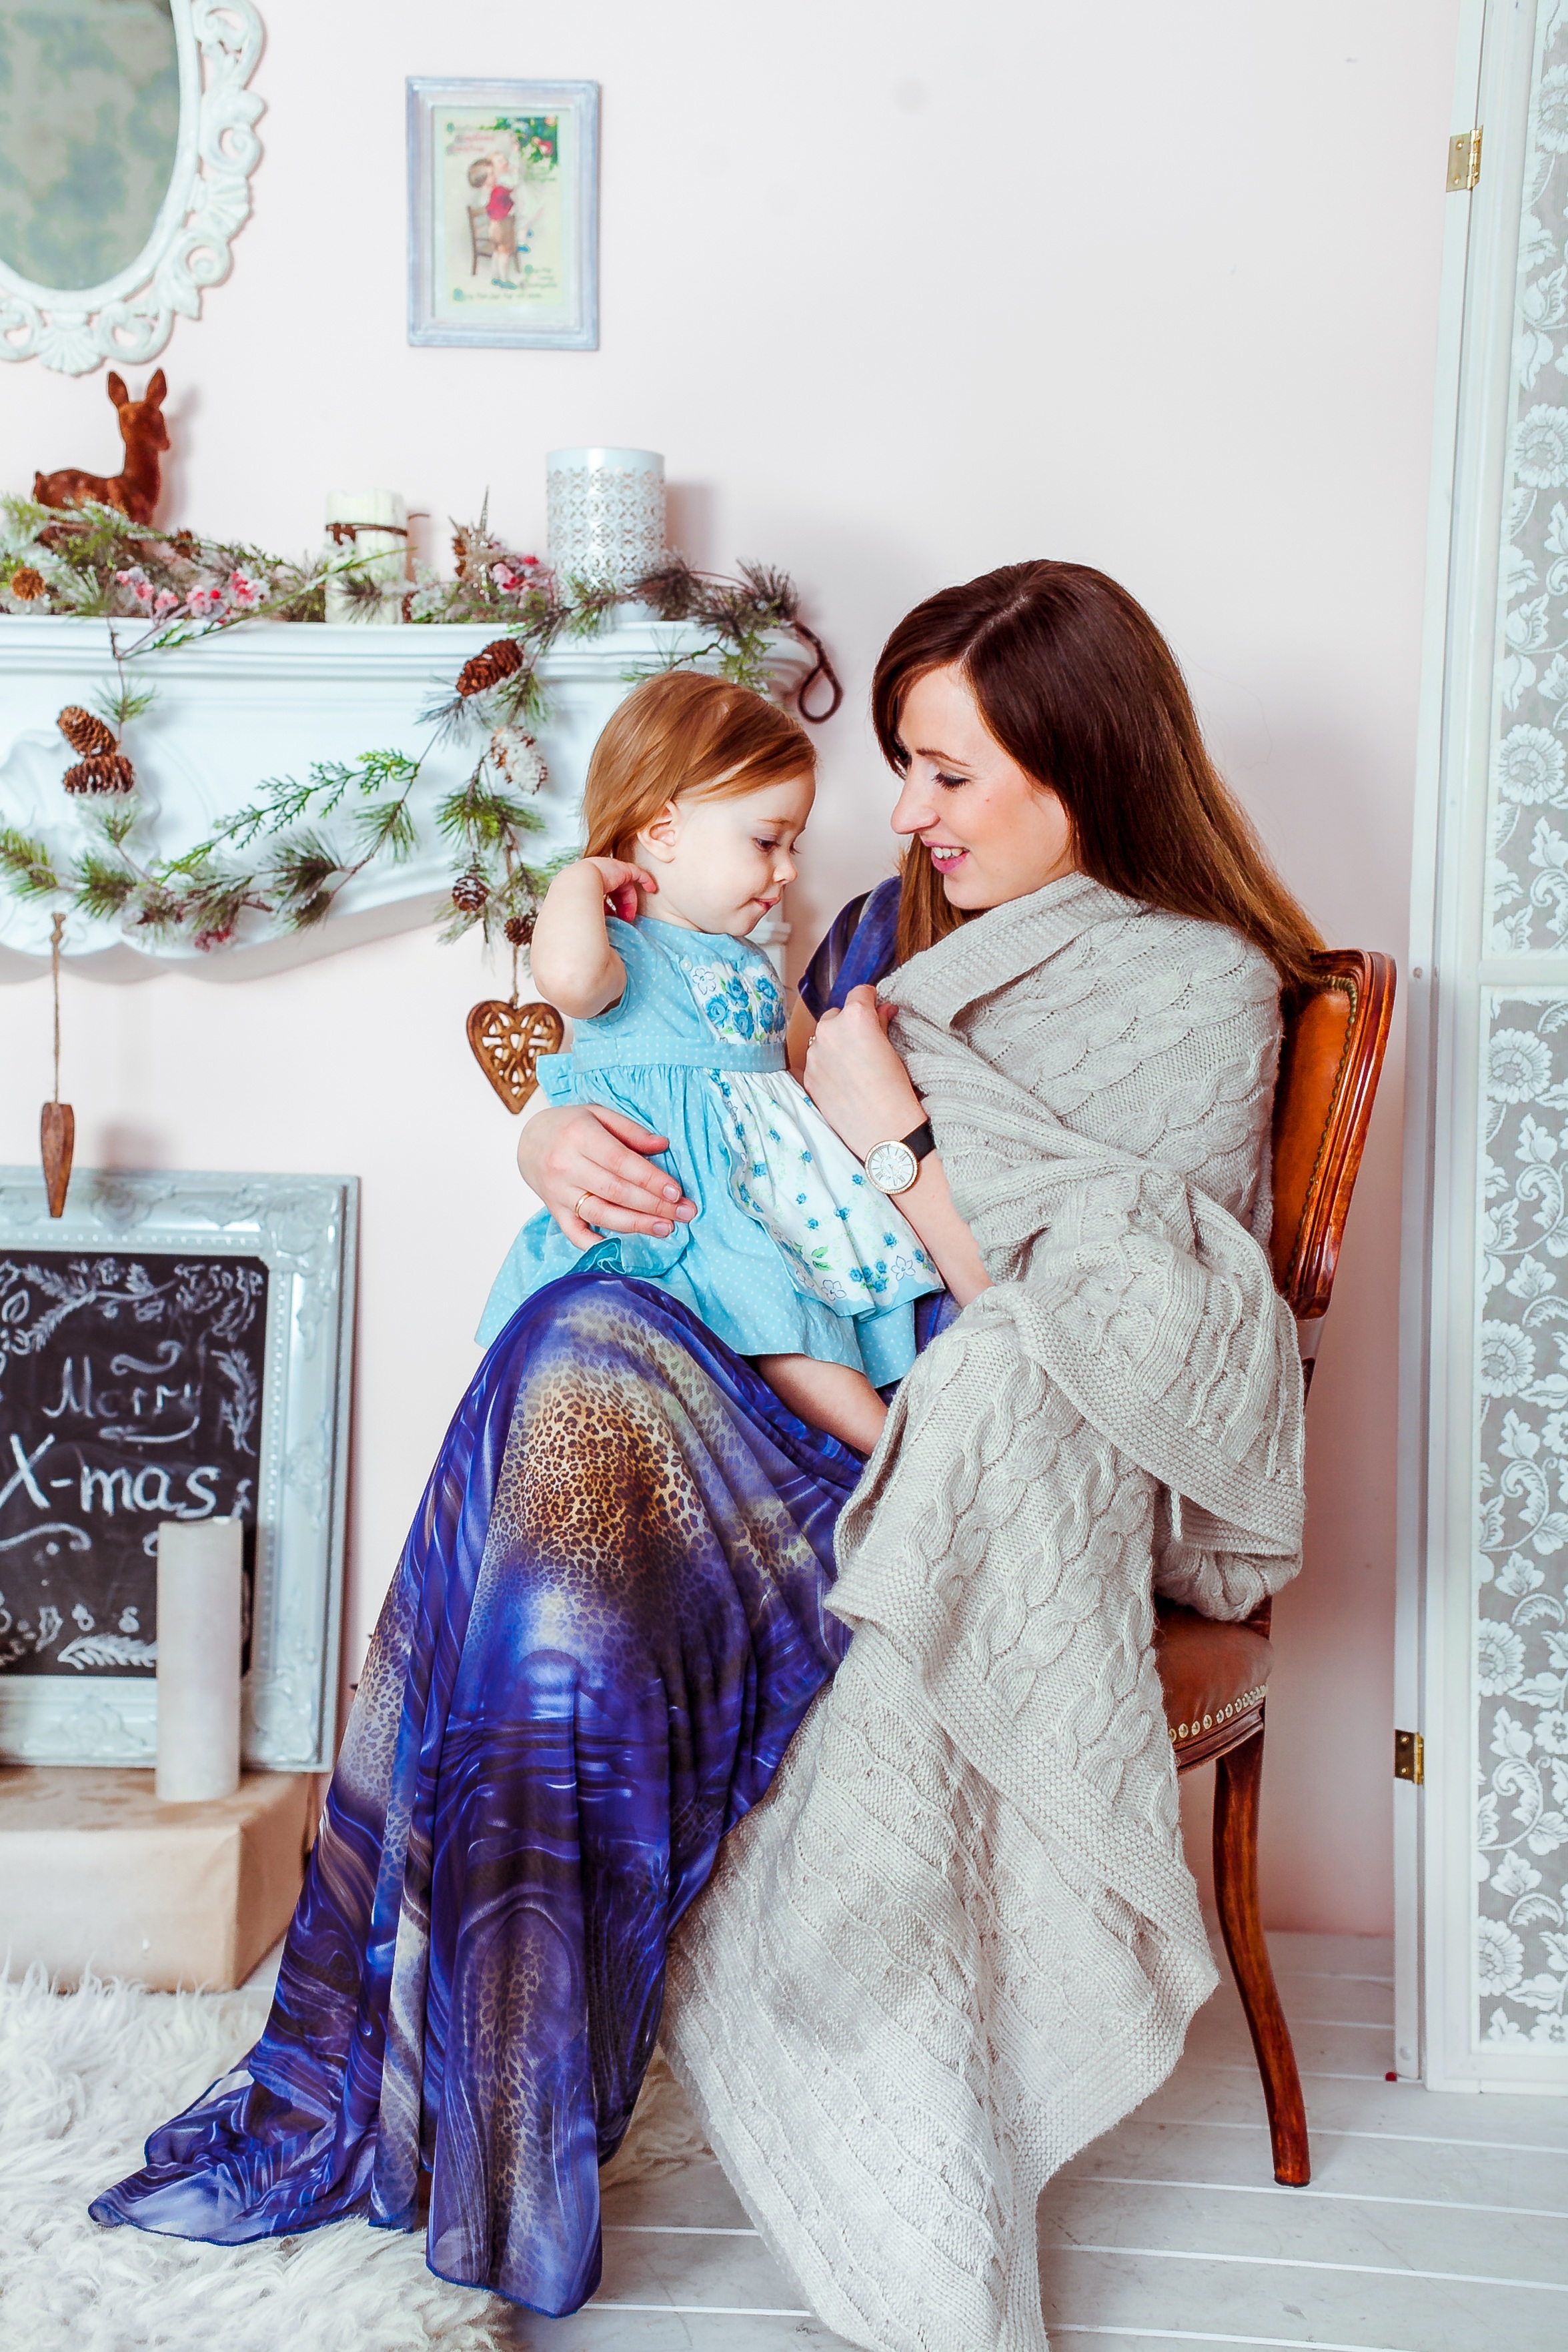
house, interior, tranquility, spring, care, fashion, clothing, heat, mom, family, dress, style, comfort, gown, photo shoot